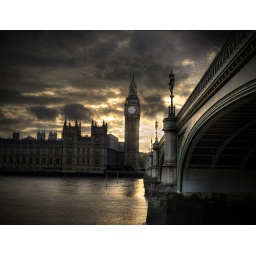
houses of parliament and big ben by westminster bridge